Tippecanoe County Courthouse

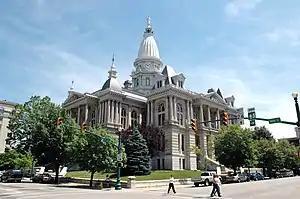
Southern and western sides of the courthouse

The Tippecanoe County Courthouse is located on the public square in the city of Lafayette in Tippecanoe County, Indiana. The public square is located between the north-south 3rd and 4th Streets and between the east-west Main and Columbia Streets.